1963 NCAA University Division basketball championship game

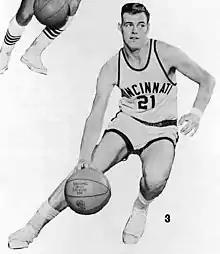
Cincinnati's leading scorer Ron Bonham

The Bearcats played conservatively on offense and were the NCAA's leading defensive team statistically, allowing an average of 51.9 points a game to opponents. Their leading scorer was forward Ron Bonham, who averaged 21.0 points per game. Forward Tom Thacker had per-game averages of 15.8 points and 10.0 rebounds, while center George Wilson averaged 15.0 points and a team-high 11.2 rebounds per game. Other regular players included guards Larry Shingleton and Tony Yates, and Ken Cunningham and Dale Heidotting were among the bench players.